Dardistan

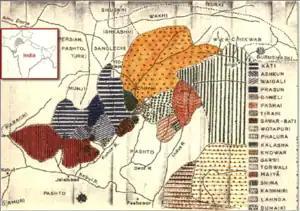
Dardic languages by Georg Morgenstierne(Note: Nuristani languages such as Kamkata-vari (Kati), Kalasha-ala (Waigali), etc. are now separated)

Dardistan refers to a linguistic area where Dardic languages are spoken. The terms "Dardic" and "Dardistan" are not indigenous to the region, and were coined by Gottlieb Wilhelm Leitner. The legitimacy of the term has been called into question. The region also includes a number of non-Dardic peoples and languages.